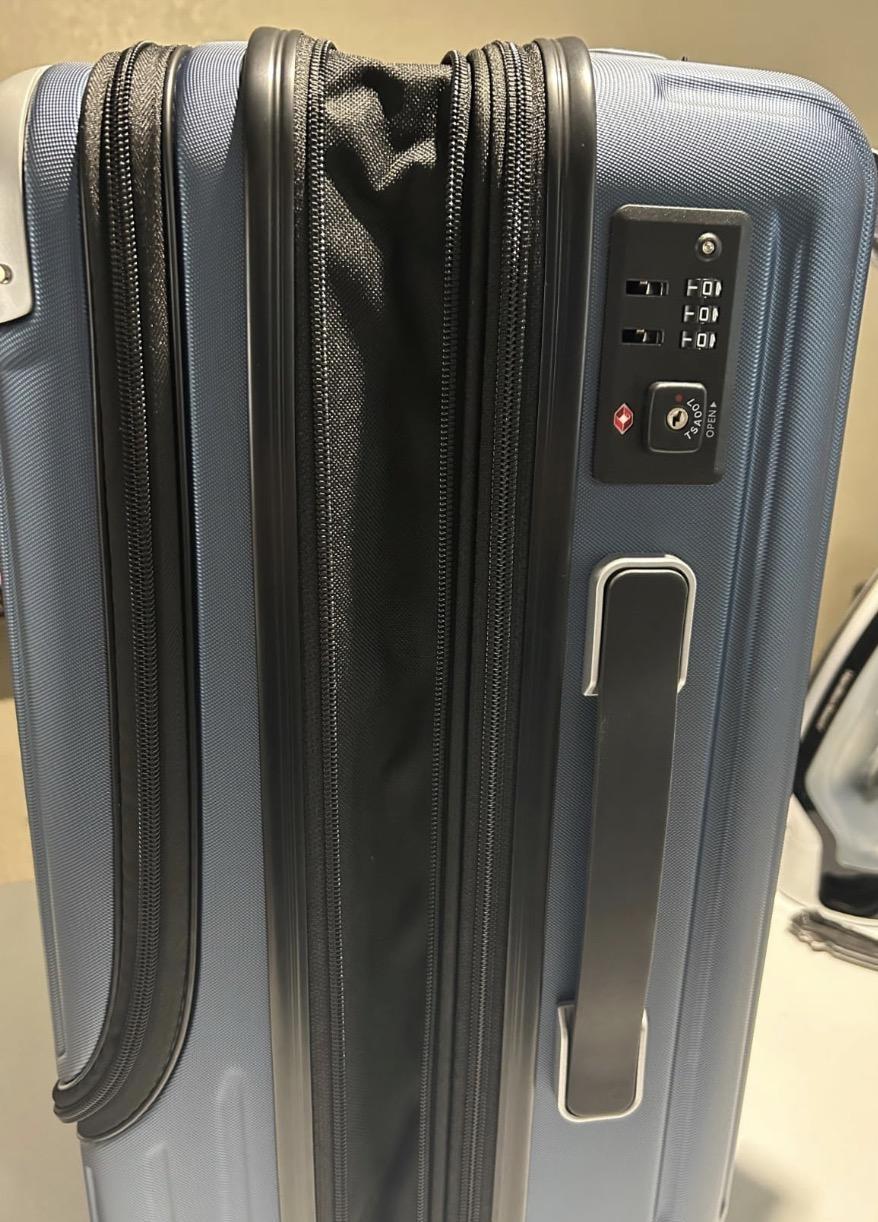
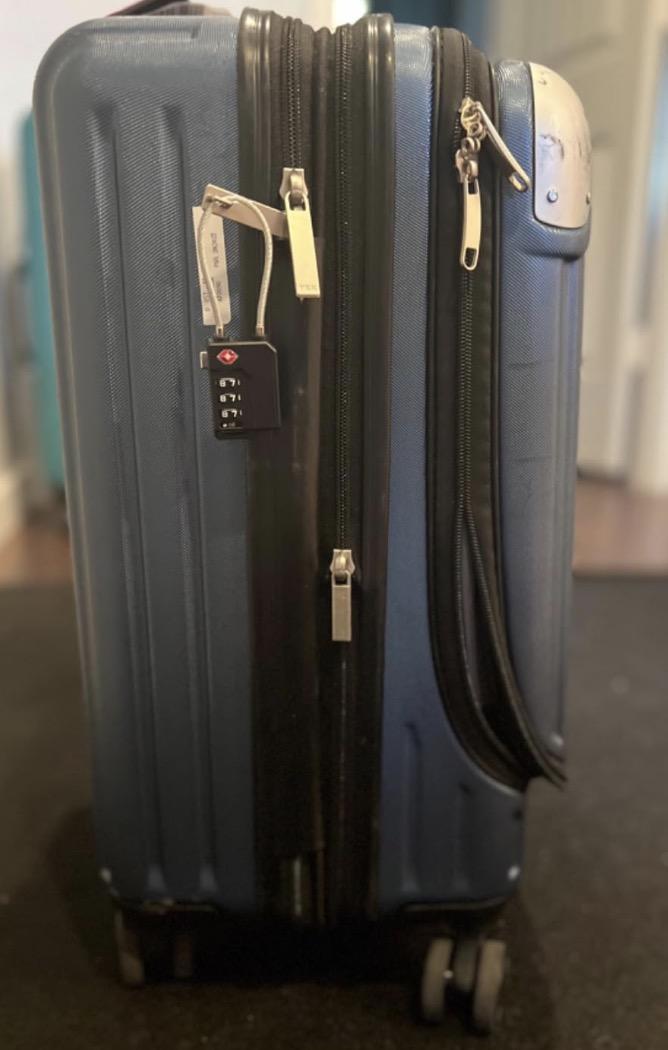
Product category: items_tea
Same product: yes